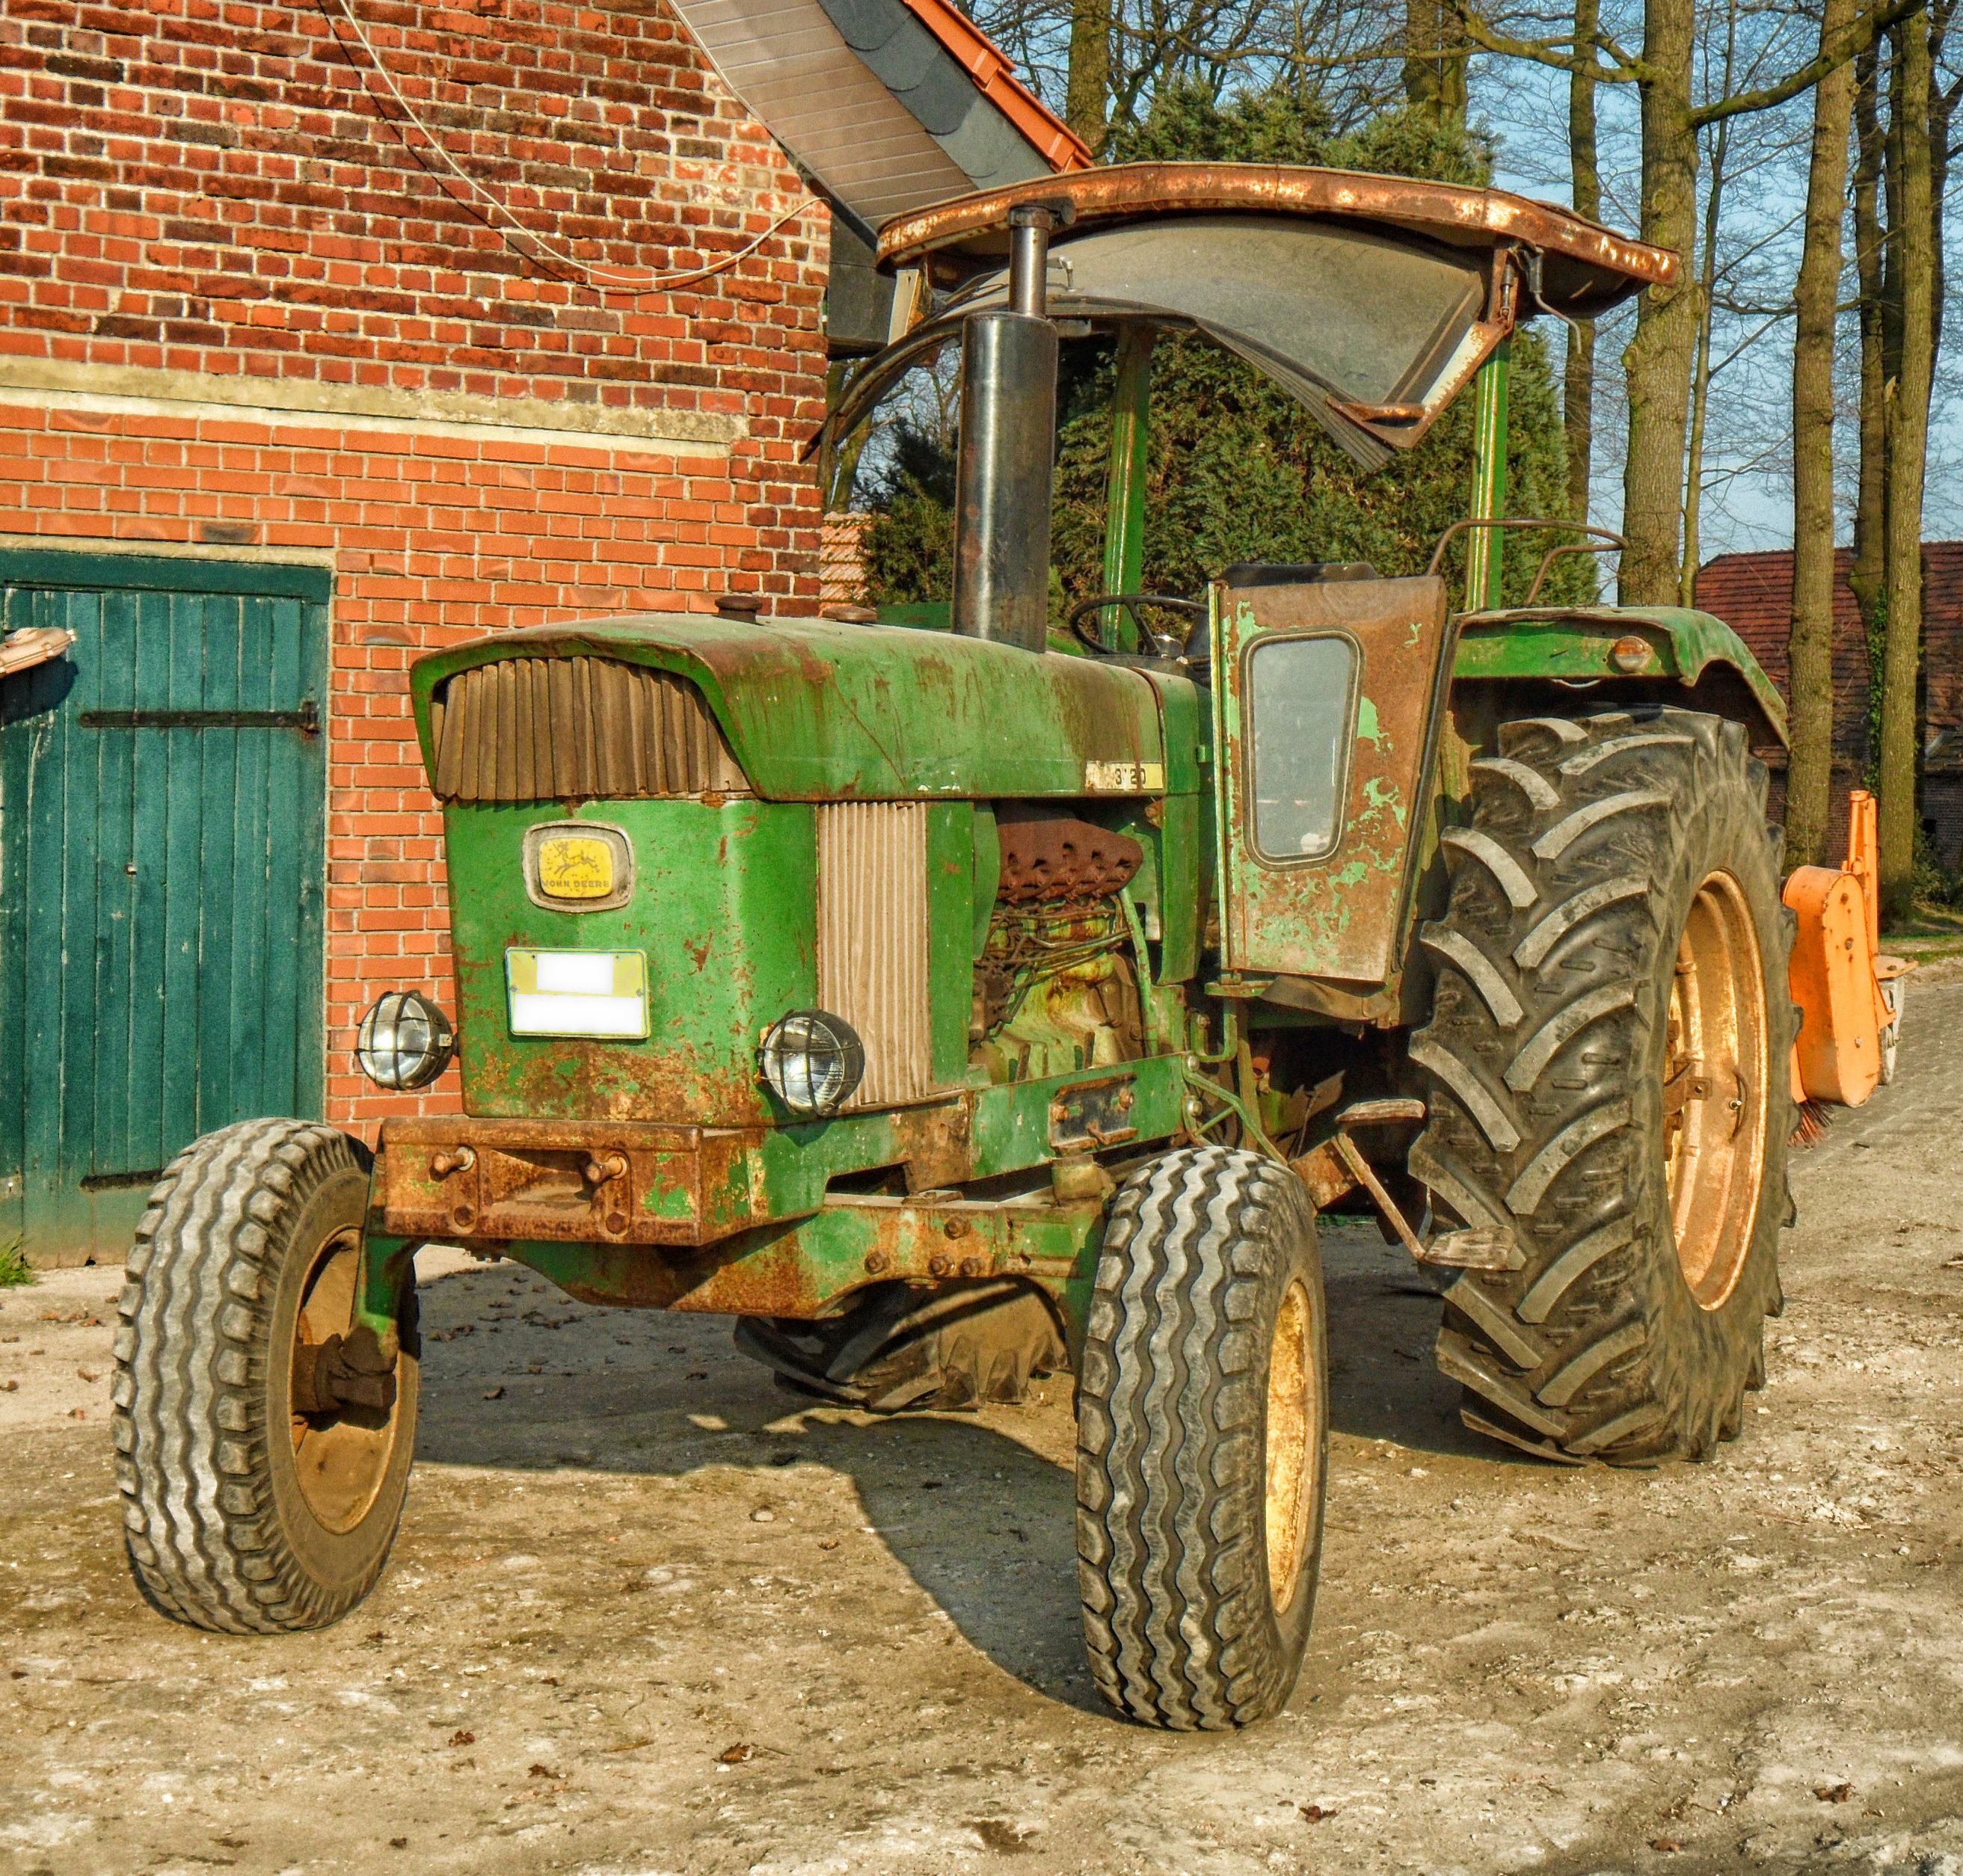
nature, tractor, farm, cart, countryside, barn, country, rural, vehicle, agriculture, trees, outside, agricultural machinery, land vehicle, john deere